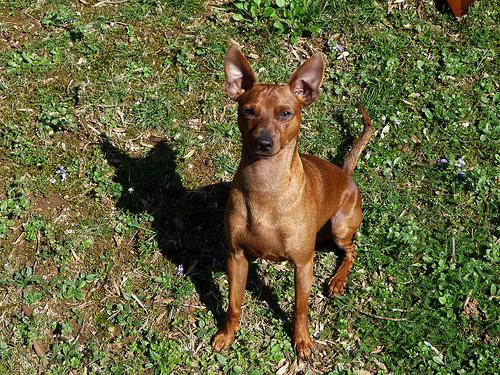
Breed: miniature pinscher